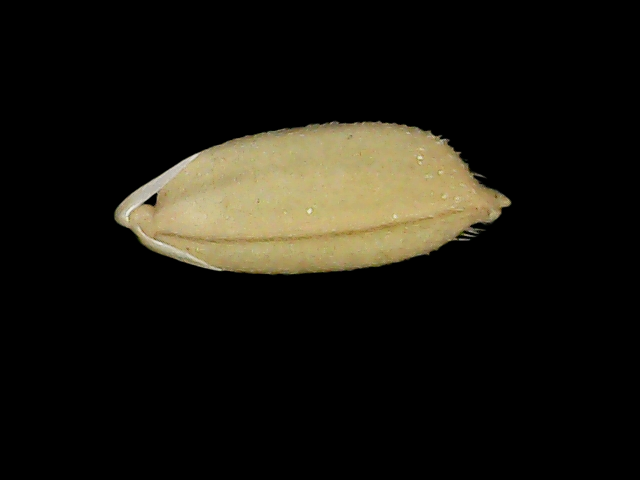
Rice variety: Bd52